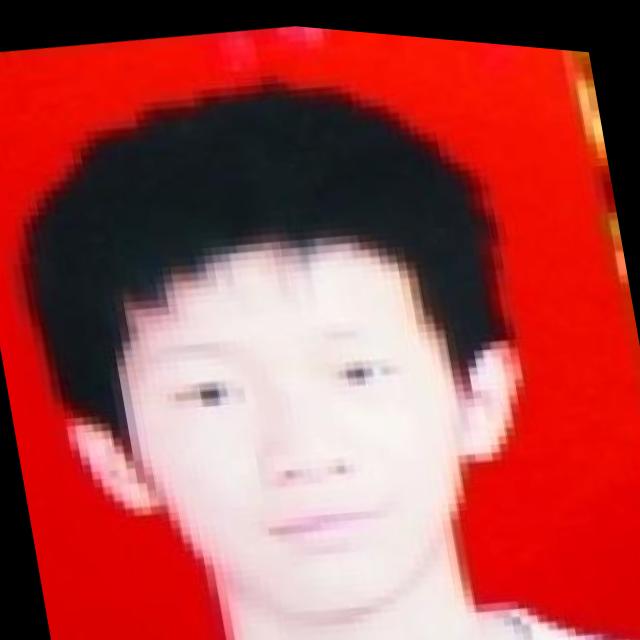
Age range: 13-20